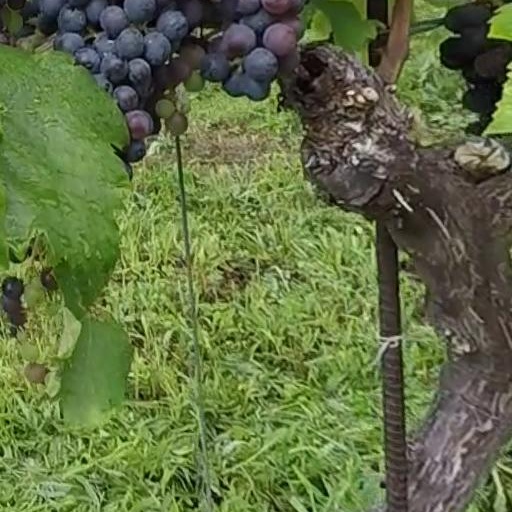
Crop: grape